Renaissance architecture

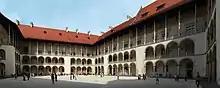
Courtyard of Wawel Castle exemplifies the first period of Polish Renaissance

The Renaissance style first appeared in the Crown of Bohemia in the 1490s. Bohemia together with its incorporated lands, especially Moravia, thus ranked among the areas of the Holy Roman Empire with the earliest known examples of the Renaissance architecture.